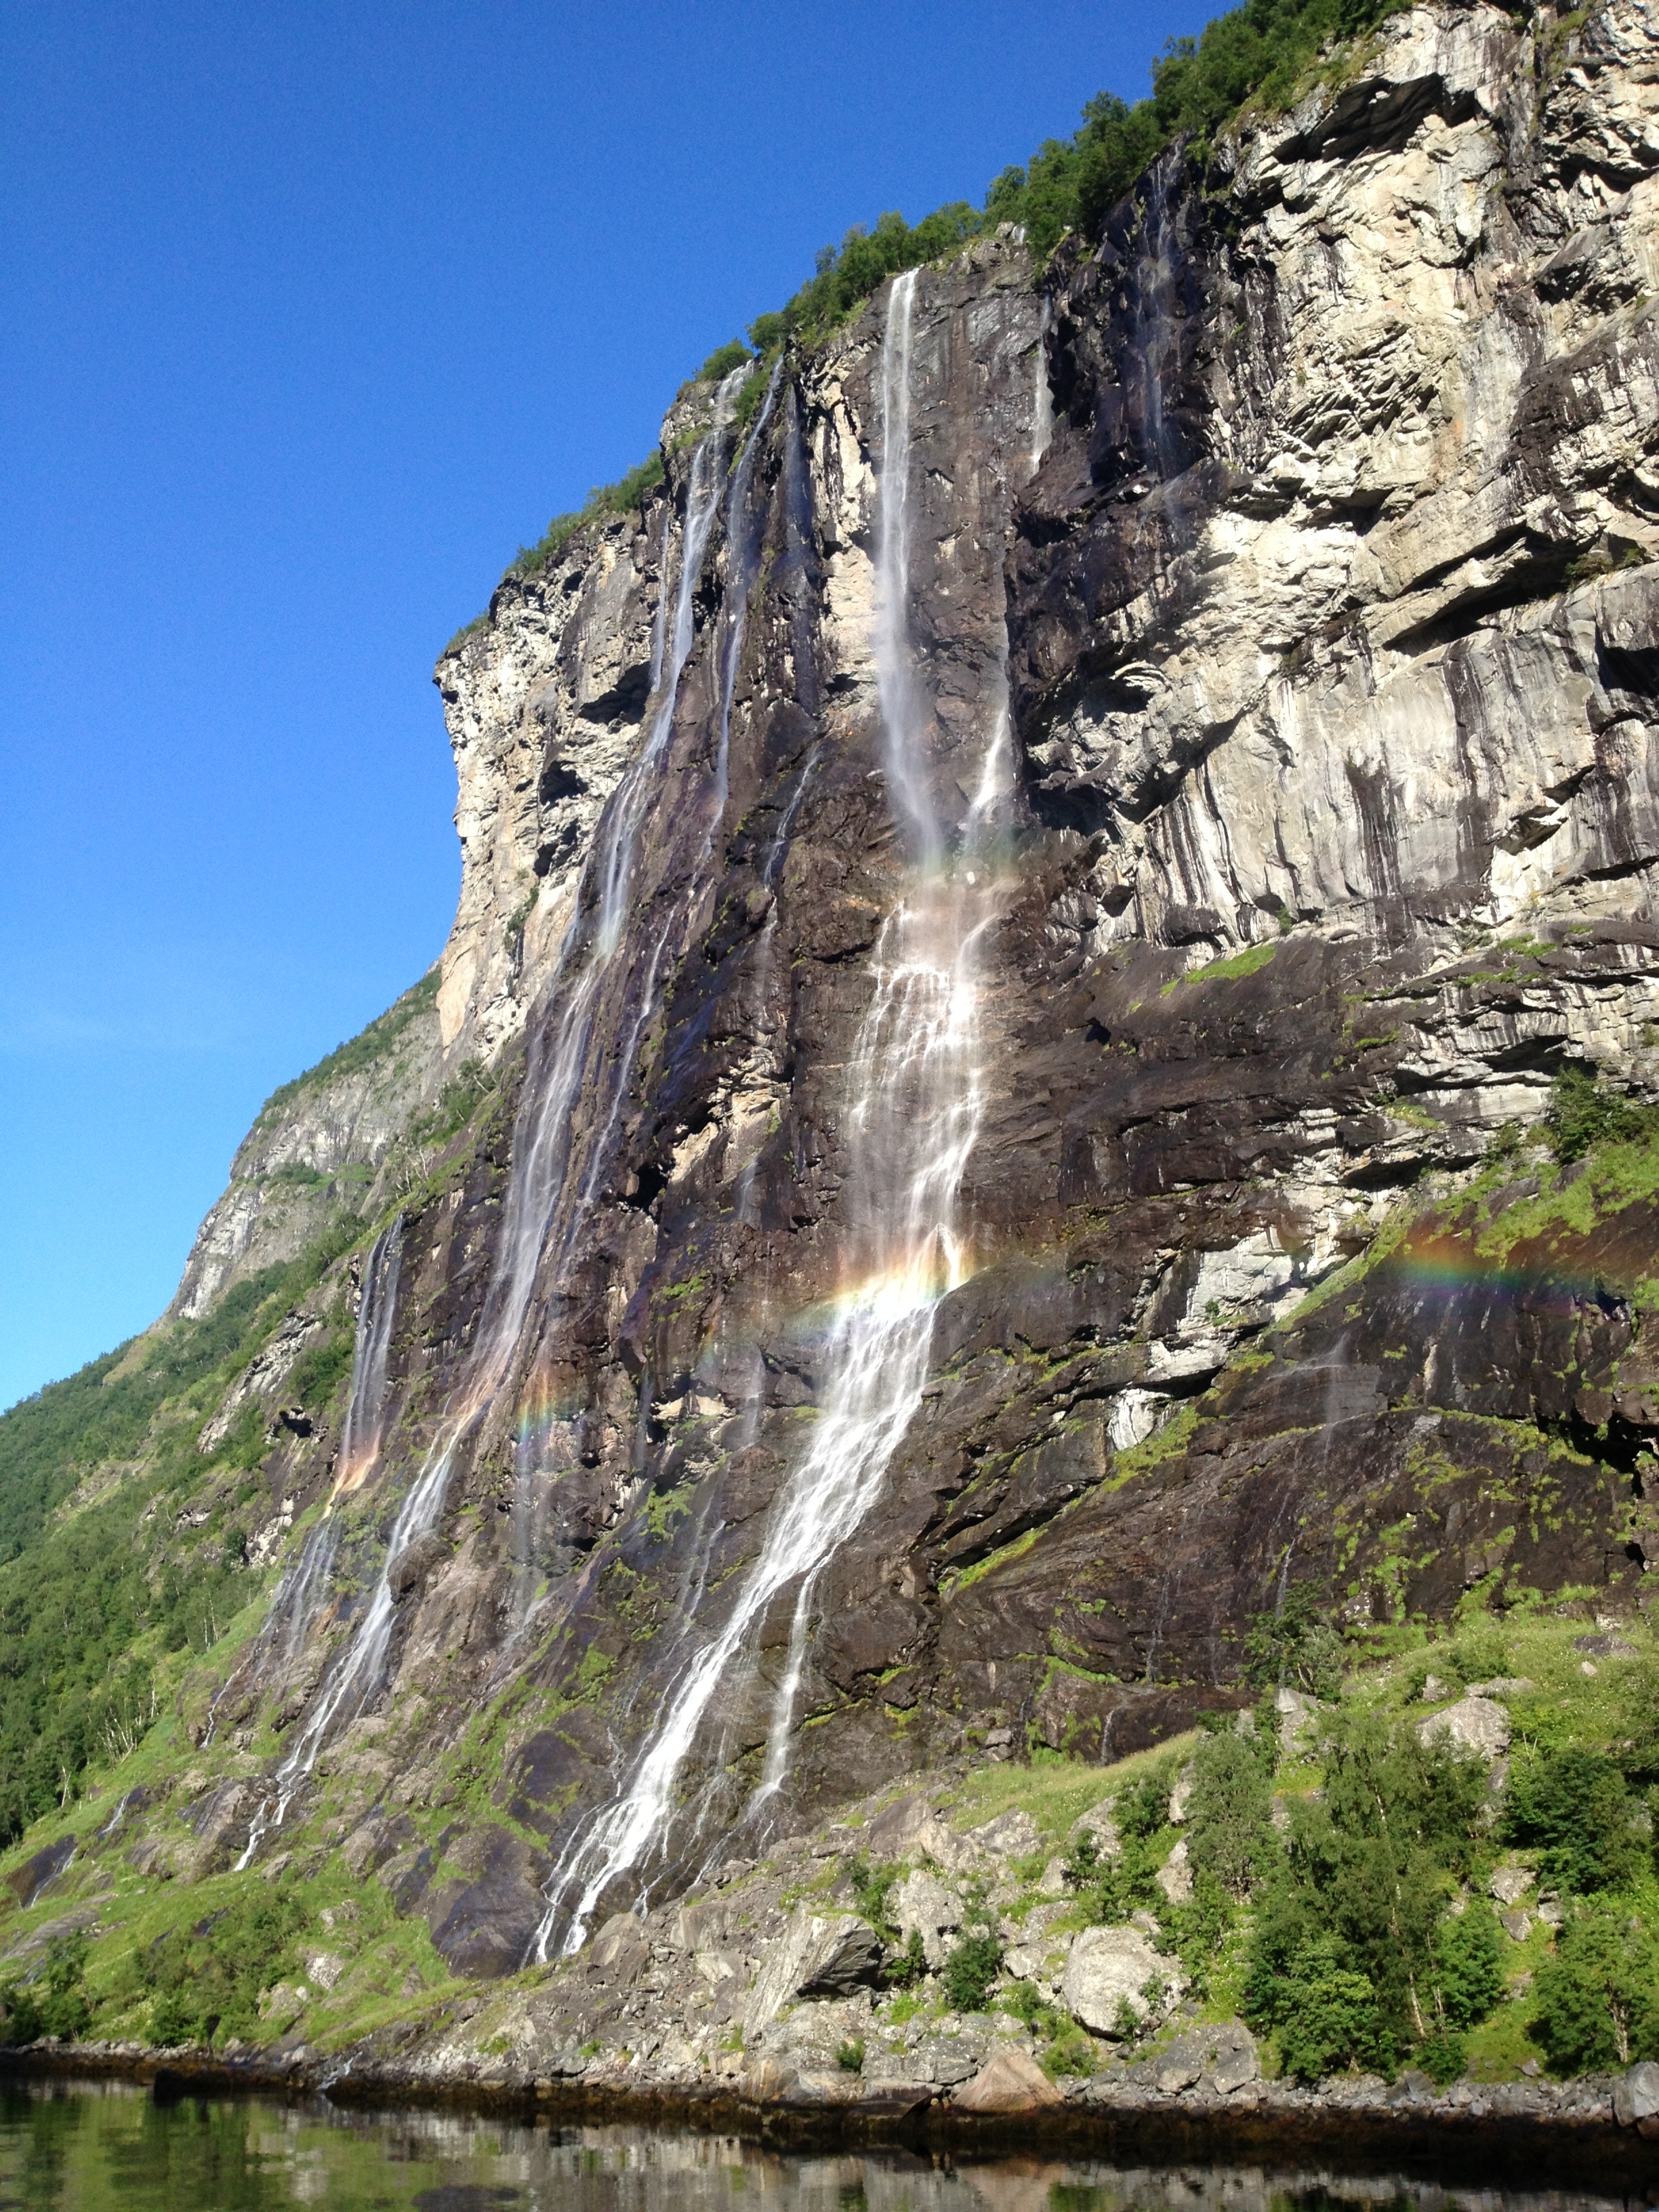
landscape, rock, waterfall, mountain, adventure, mountain range, formation, cliff, terrain, geology, falls, water feature, the scenery